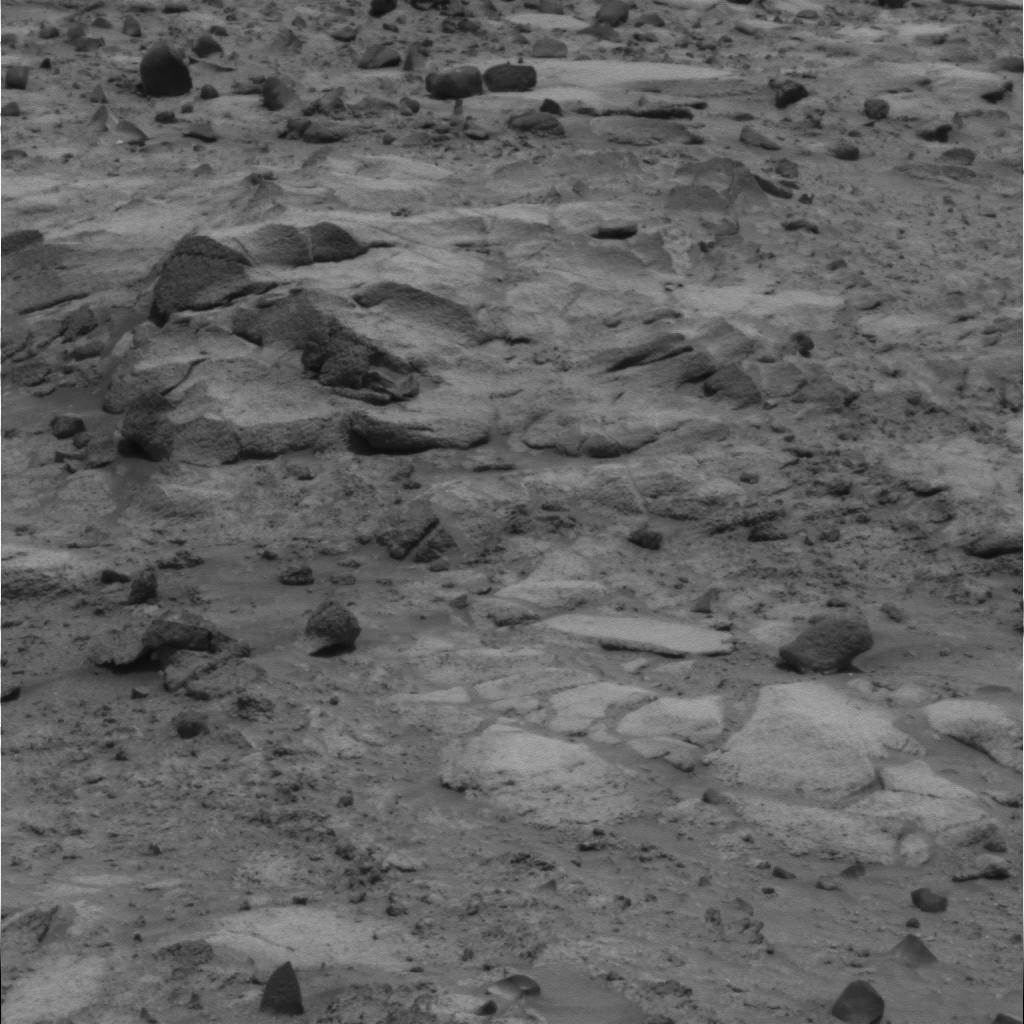
Surface features visible: Rock Outcrops, Float Rocks, Clasts, Soil, Nearby Surface